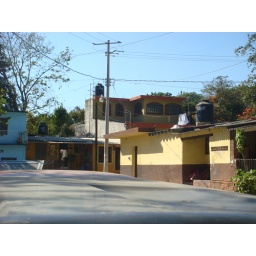
Three water heaters--they are kept up on the roof in black containers to heat the water all day long.